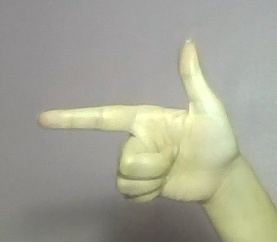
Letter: yaa